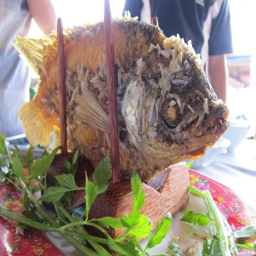
this time , the lady prepared the dish for us right by our table .